Boston Celtics

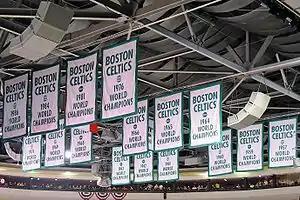
Boston Celtics NBA Championship banners

The Celtics and the Philadelphia 76ers are the two teams who have the most meetings in the NBA playoffs, playing each other in 22 series, of which the Celtics have won 15. The 76ers are considered the Celtics' biggest rival in the Eastern Conference. The rivalry reached its peak when players Bill Russell and Wilt Chamberlain of the 76ers played each other from 1965 to 1968. Their play would result in the Celtics not winning every NBA Finals series in the 1960s when the 76ers won in 1967.